Vasile Lupu

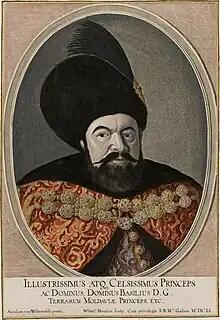

Lupu Coci, known as Vasile Lupu (1595 – 1661), was the voivode of Moldavia between 1634 and 1653. He was of Albanian and Greek origin. Lupu had secured the Moldavian throne in 1634 after a series of complicated intrigues and managed to hold it for twenty years. Vasile was a capable administrator and a brilliant financier and was soon almost the richest man in the Christian East. His gifts to Ottoman leaders kept him on good terms with the Ottoman authorities.